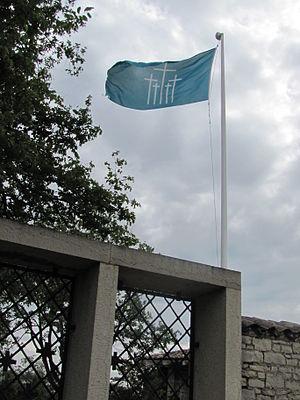
Cimetière militaire allemand de Dagneux (Ain)
Le Volksbund Deutsche Kriegsgräberfürsorge e. V., Service pour l’entretien des sépultures militaires allemandes, est une association de droit allemand, à visée humanitaire, reconnue d'utilité publique, fondée le 16 décembre 1919. L'association veille à l’entretien des sépultures militaires allemandes de la Première Guerre mondiale et la Seconde Guerre mondiale dans 46 pays. Son siège se situe à Cassel. L'antenne française se trouve à Metz, en Lorraine, depuis 1991.